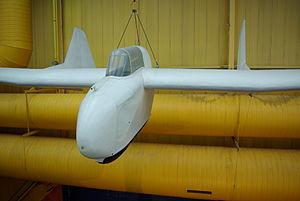
Un planeur Fauvel AV 36 exposé au Musée de l'Air et de l'Espace du Bourget.
Les ailes volantes Fauvel sont une création du pilote militaire et d'essais français Charles Fauvel que l'on peut considérer comme l'un des pères de l'aile volante en faisant voler sa première aile AV-3 en 1933.